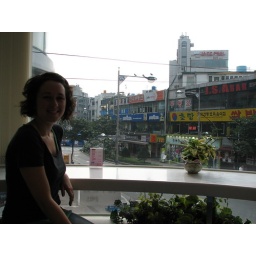
That's me overlooking a street window on just one of the streets in Seoul. There are streets like this EVERYWHERE.